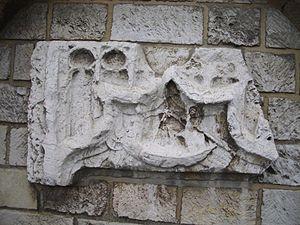
Adjutor est né à Vernon vers 1070. Sa date de naissance n'est pas très précise. Il semblerait qu'il soit effectivement né entre 1069 et 1075, soit à Vernon, soit à Blaru où sa mère avait un domaine, d'où la légende de la fontaine miraculeuse de Blaru où sa nourrice allait laver ses langes. Il est mort à Pressagny-l'Orgueilleux le 30 avril 1131.